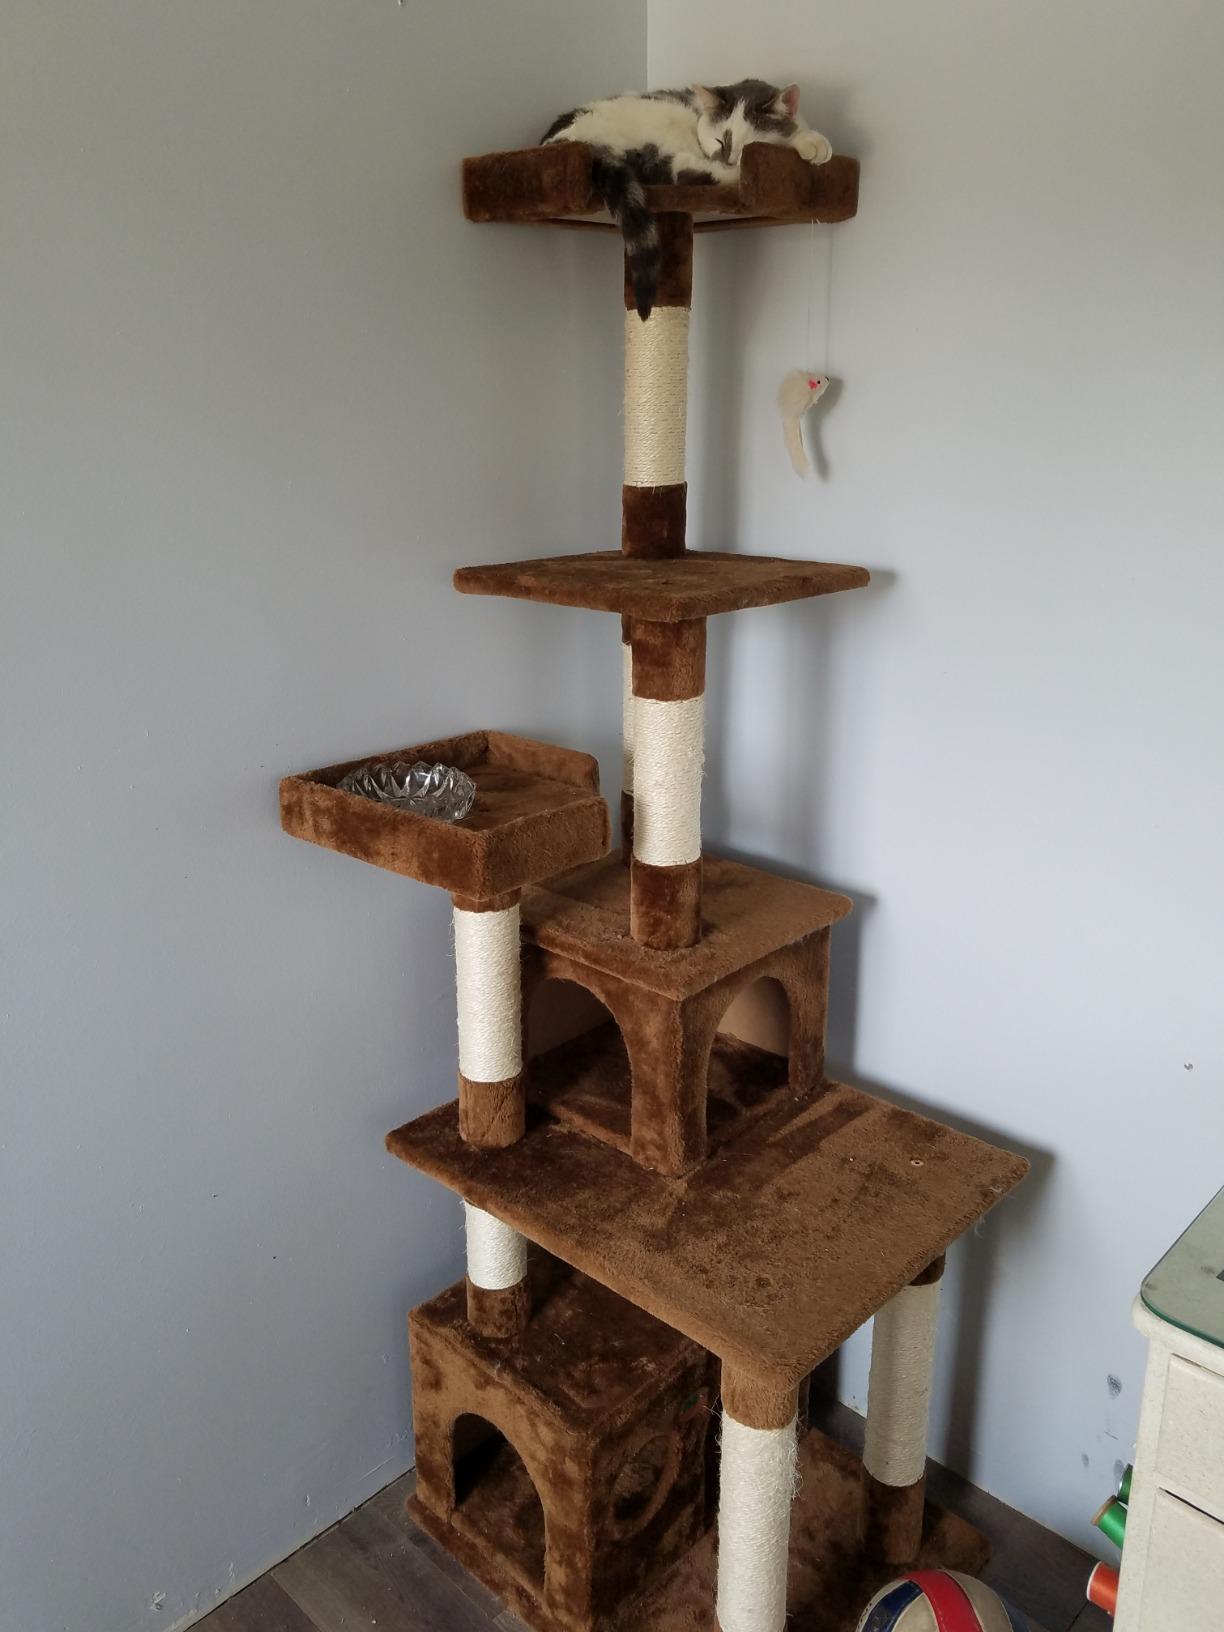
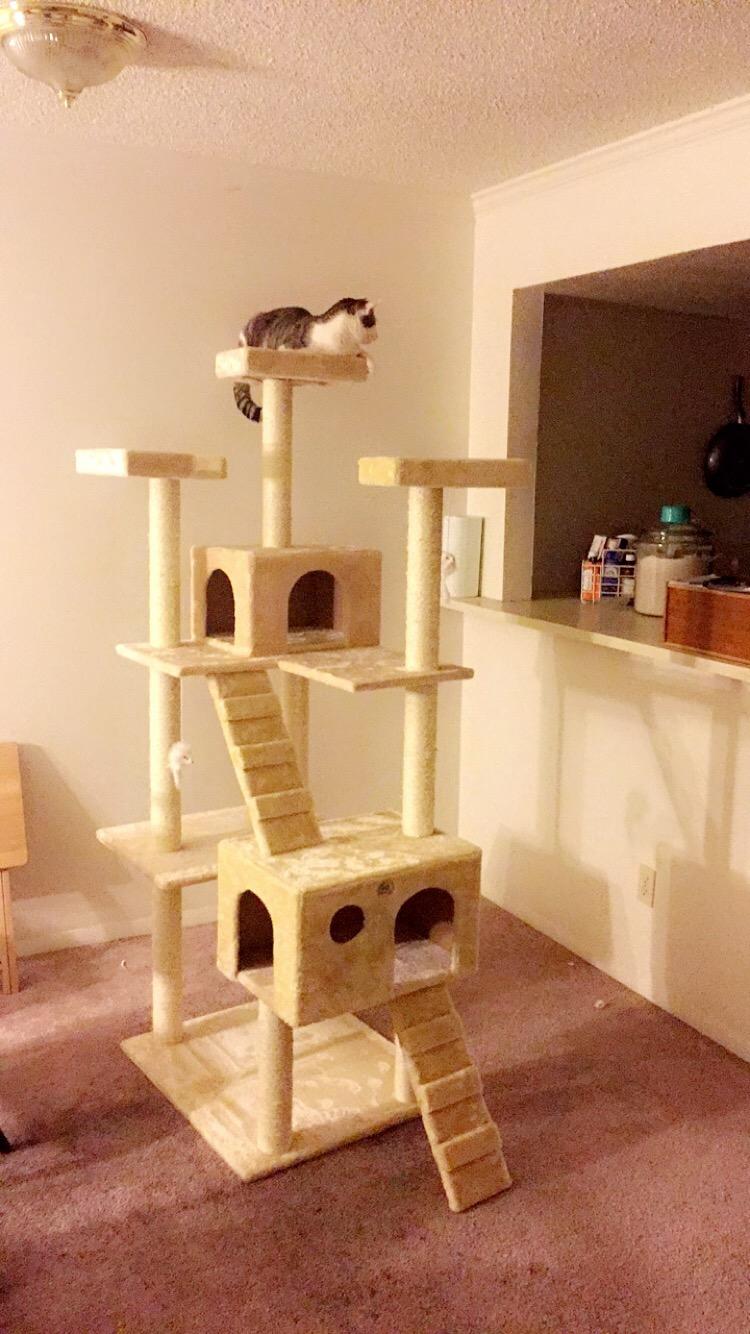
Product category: items_cat tree
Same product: no